The Paradine Case

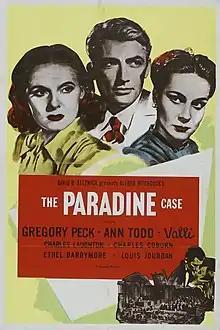
Theatrical release poster

The Paradine Case is a 1947 American courtroom drama film with elements of film noir set in England, directed by Alfred Hitchcock and produced by David O. Selznick. Selznick and an uncredited Ben Hecht wrote the screenplay from an adaptation by Alma Reville and James Bridie of the 1933 novel by Robert Smythe Hichens. The film stars Gregory Peck, Ann Todd, Alida Valli, Charles Laughton, Charles Coburn, Ethel Barrymore, and Louis Jourdan. It tells of an English barrister who falls in love with a woman who is accused of murder, and how it affects his relationship with his wife.